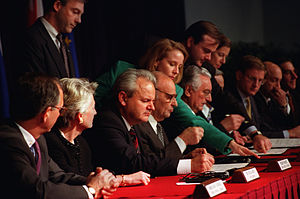
Slobodan Milošević
Slobodan Milošević ved underskrivelsen af Daytonaftalen
Slobodan Milošević var en serbisk politiker, der spillede en central rolle i både Serbien og Jugoslavien.